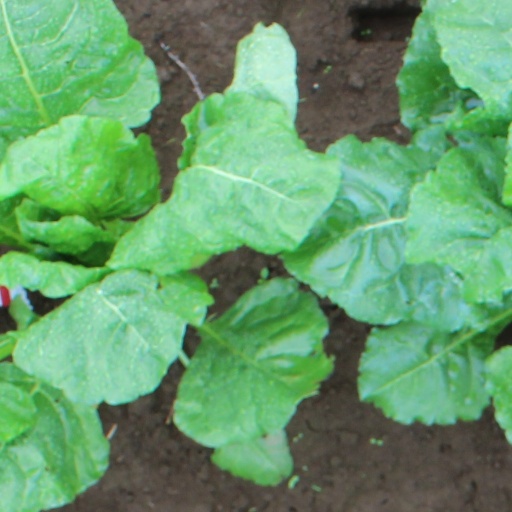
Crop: sugar beet